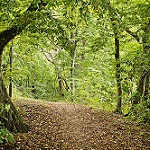
Label: forest